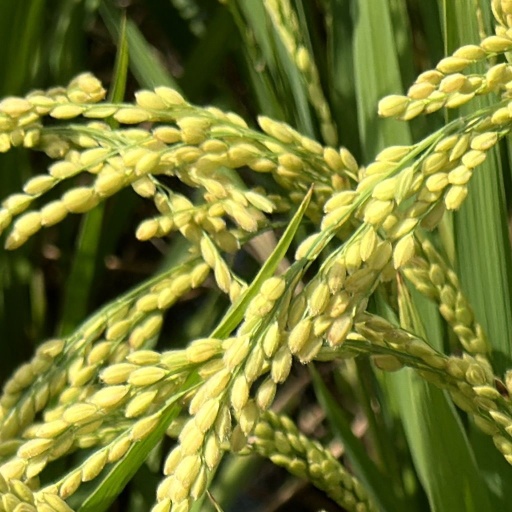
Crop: rice